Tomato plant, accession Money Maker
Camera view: bottom (45 deg); turntable rotation: 90 degrees
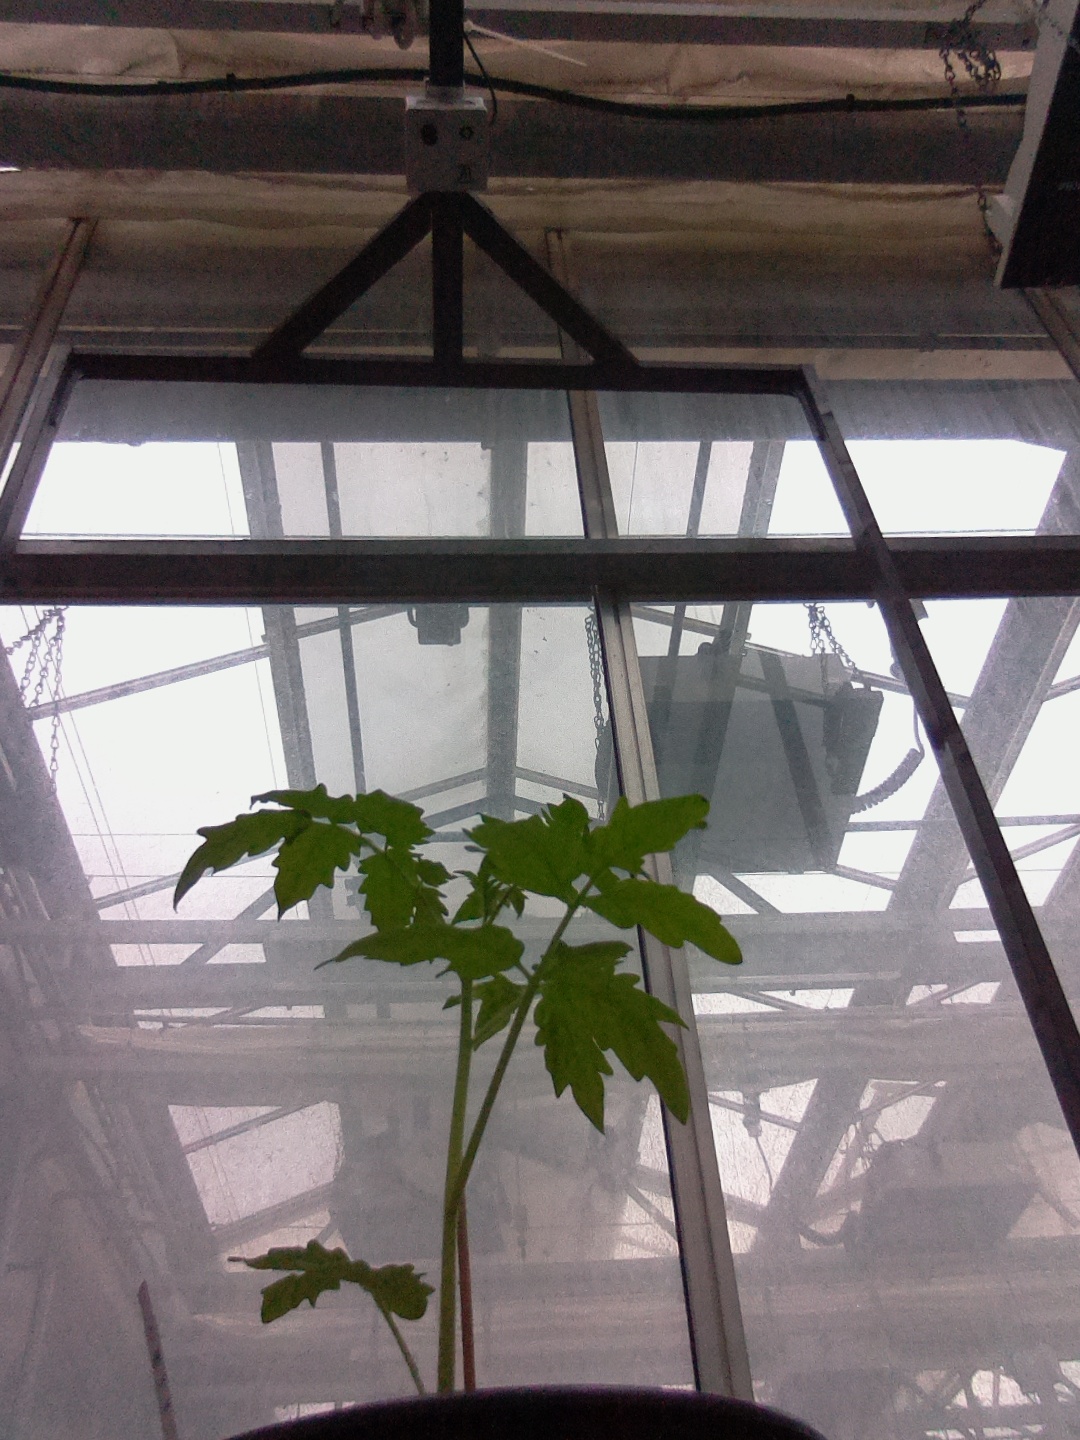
BBCH growth stage 13: 6 of true leaves visible